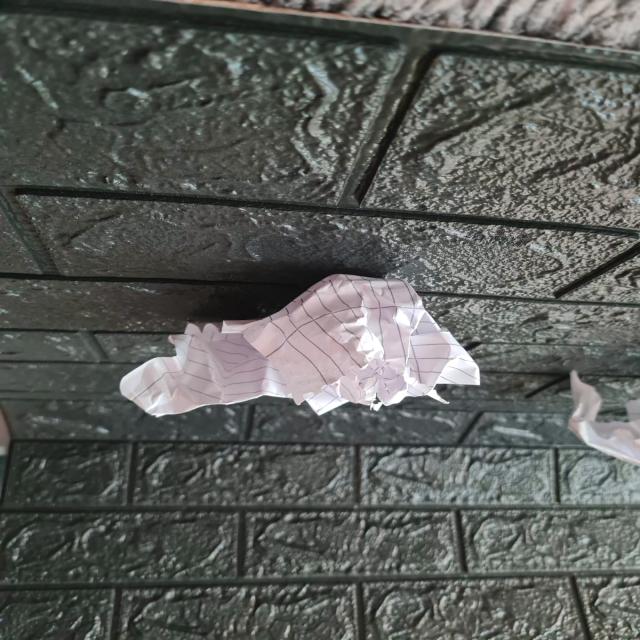
Label: tissues